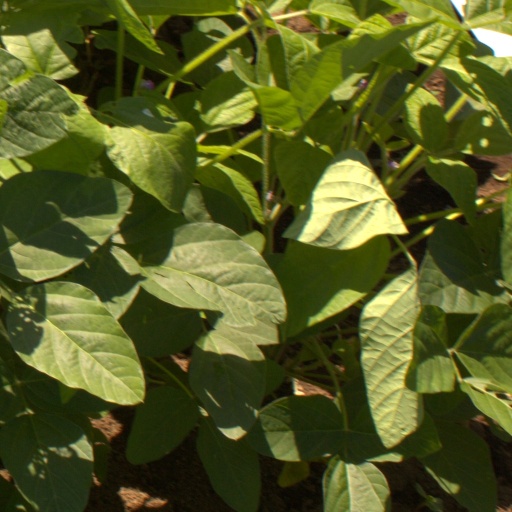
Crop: soybean